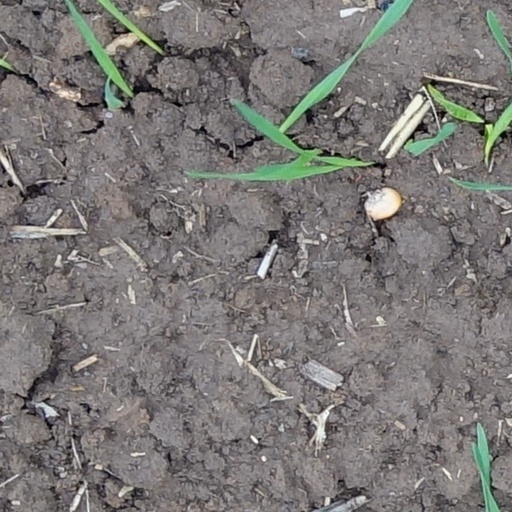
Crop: wheat